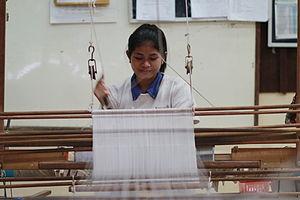
Artisans d'Angkor est une entreprise sociale cambodgienne dont la mission est de créer des opportunités d'emplois pour les jeunes Cambodgiens défavorisés issus des milieux ruraux tout en participant à la renaissance des savoir-faire traditionnels de l'artisanat khmer.